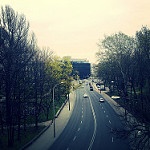
Label: street